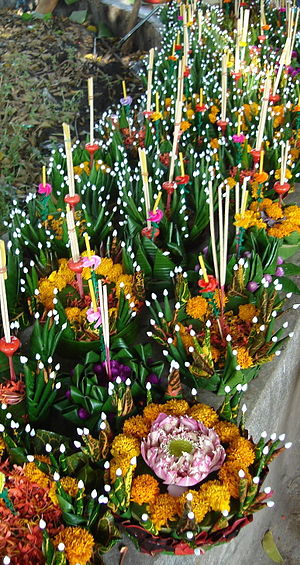
Loy Krathong / Foto galleri
Loy Krathong, er en fest der fejres i den sydvestlige tai-kultur, primært Laos og Thailand. Navnet kan oversættes til at flyde en flåde eller kop, hvor "koppen" er en skive af en bananpalme med blomster, røgelse og lys, også benævnt som "lanterne". Ofte lægges også en mønt i flåden. Thaierne bruger skikken til at lade alt uheld og al ulykke drive væk, samt takke flodens og vandets gudinde, Phra Mae Khong Ka, for at kunne bruge vand og undskylde for at forurene flodvandet, samt til at takke Buddha. Festens dato afhænger af fuldmånen, i thai månekalenderen er det den 12. måned, men som en håndregel efter vestlig kalender, er det den første fuldmåne i november måned. Traditionen med at sætte blomsterflåder i vandet er ofte suppleret med optræden, fyrværkeri og de senere år opsendelse af Khom Loy, såkaldte kinesiske lanterner, varmluftsballoner af rispapir opvarmet af en lysende kerosin-flamme.